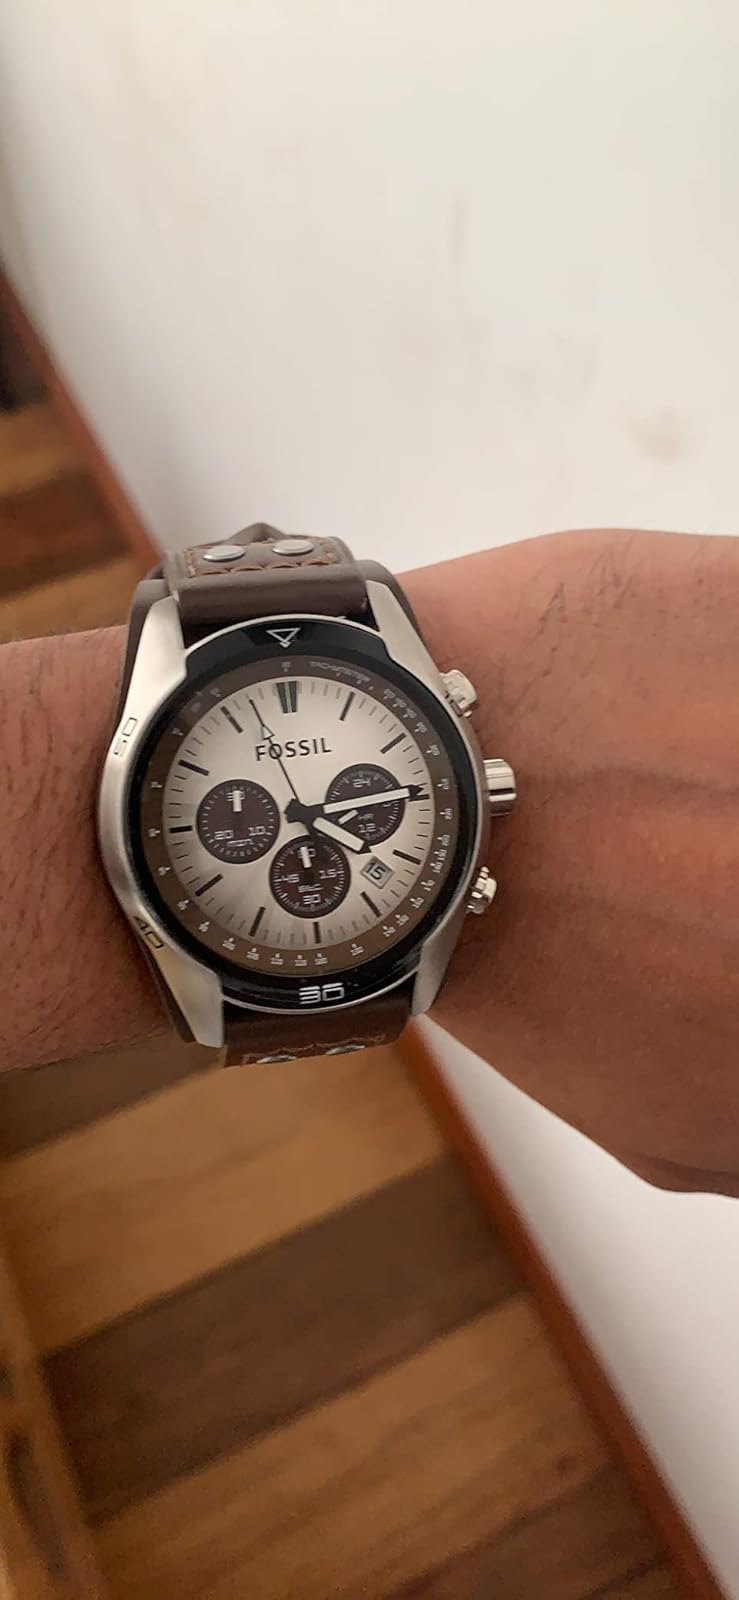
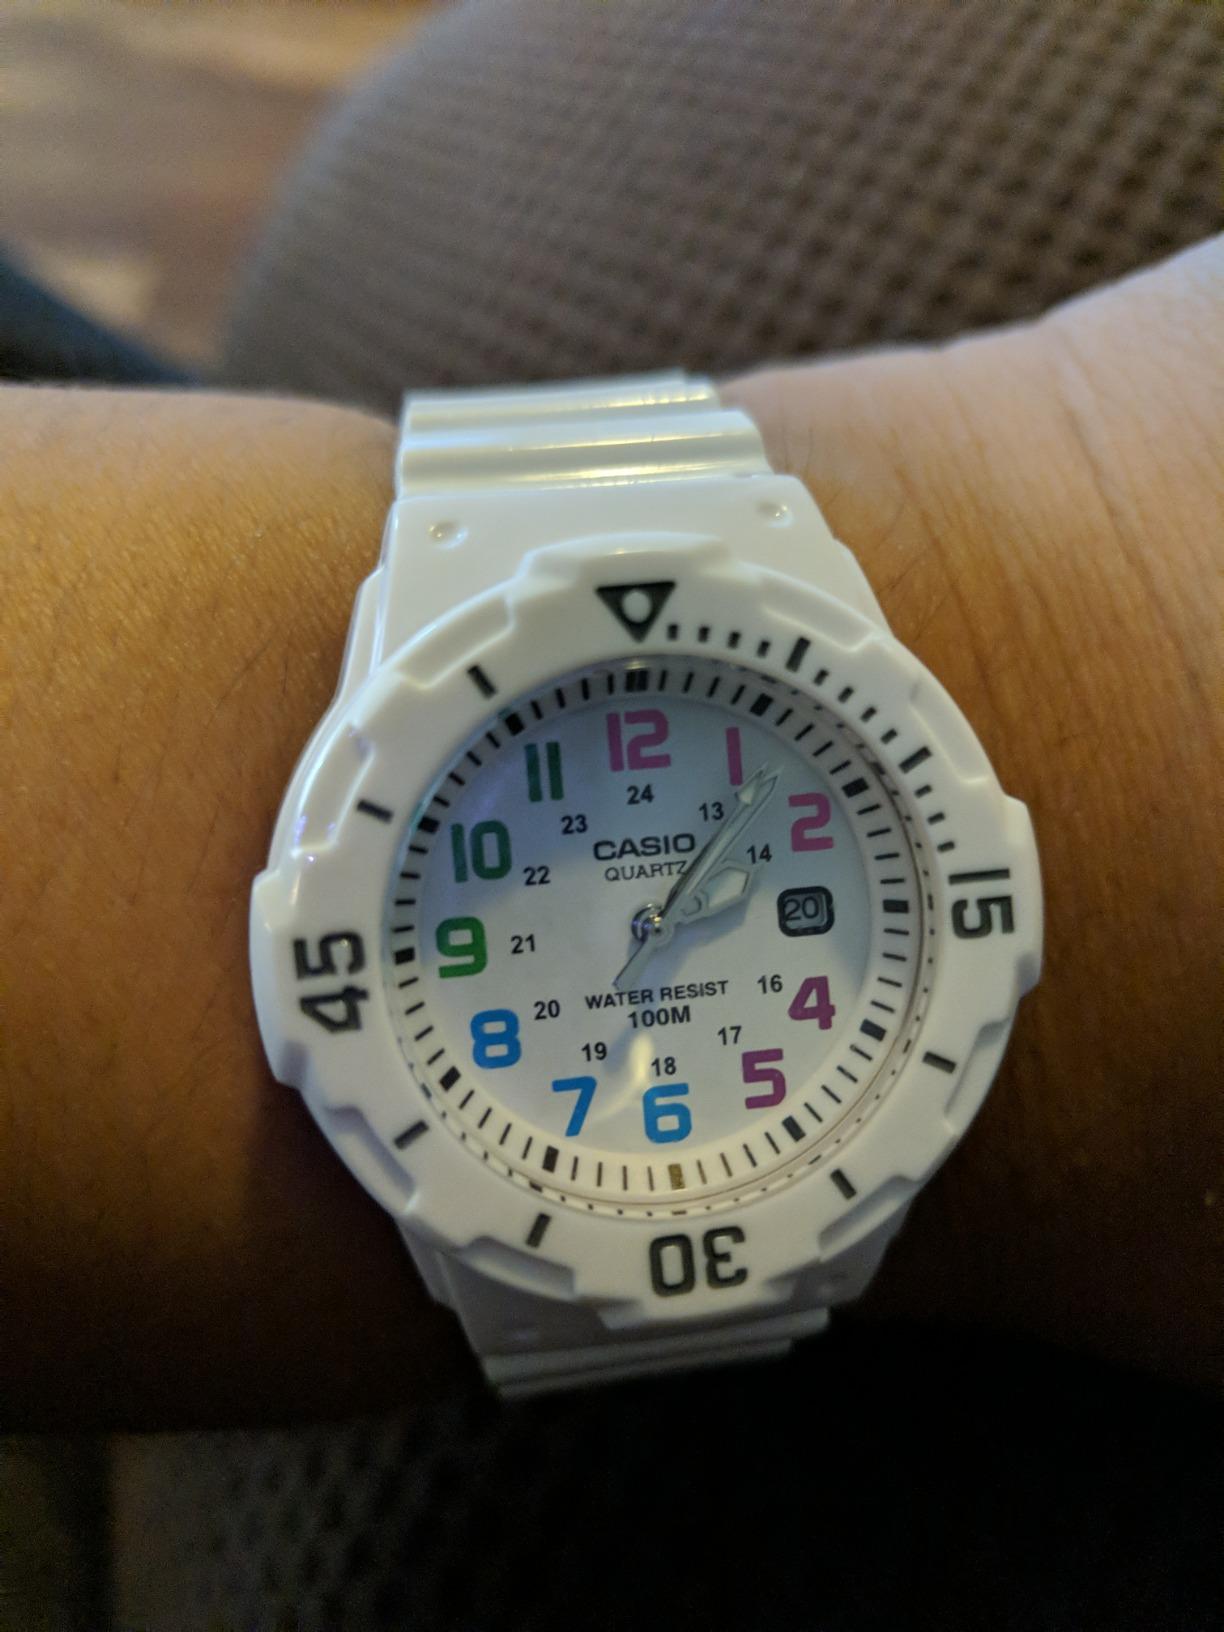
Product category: accessories_watch
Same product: no